Nia Sharma

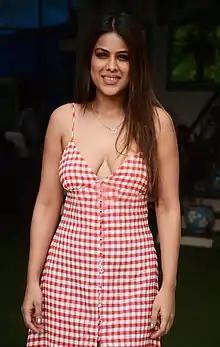
Sharma snapped promoting her song in 2021

Sharma's acting performances in "Ek Hazaaron Mein Meri Behna Hai", "Jamai Raja", "Ishq Mein Marjawan" and "Naagin: Bhagya Ka Zehreela Khel" established her as a leading actress of Indian television industry.